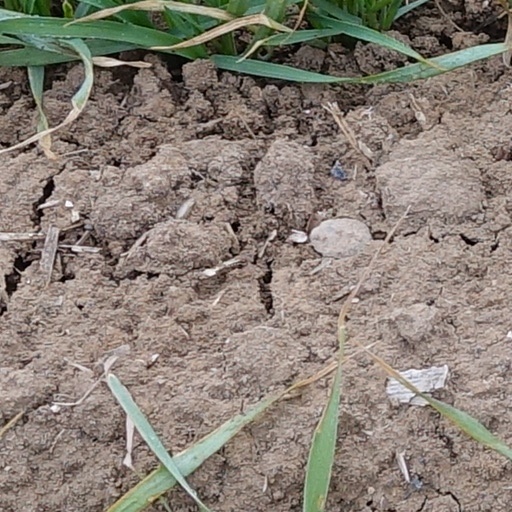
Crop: wheat